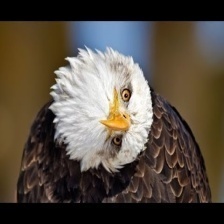
Species: BALD EAGLE
Scientific name: HALIAEETUS LEUCOCEPHALUS